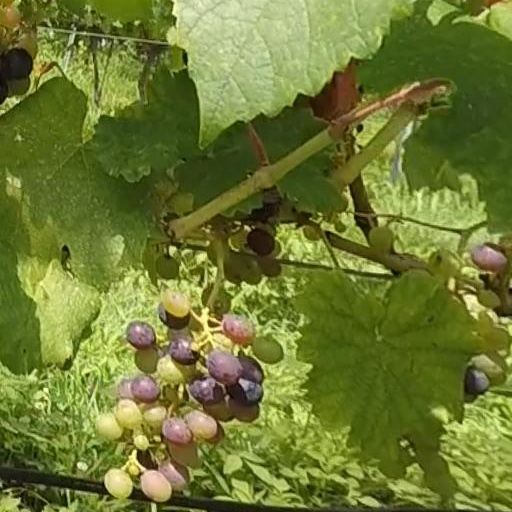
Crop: grape